Jean-Michel Soupraya

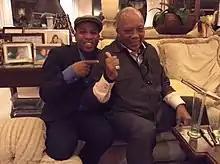
Soupraya with Quincy Jones

Soupraya spent five years under contract at television channel France 2, composing music for several popular television shows. In addition to composing popular music, he has created music for film, stage, orchestras, and video games. A song he composed called ""Tenderness"" (sung in French) made it to the Eurovision 2000 competition finals. Soupraya then began working internationally, between London, Paris, New York, and Montreal, as he worked to debut his first multi-cultural album, ""L'enfant du monde."" The album, produced in Montreal, united musicians from four countries.